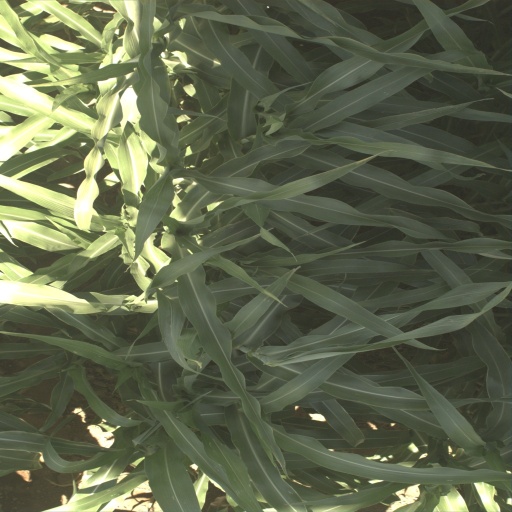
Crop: sorghum